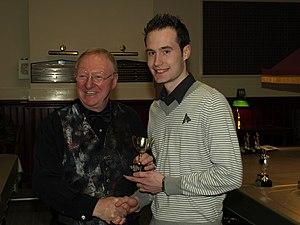
Dennis Taylor est un ancien joueur de snooker, originaire d'Irlande du Nord, né le 19 janvier 1949 à Coalisland, dans le comté de Tyrone, devenu professionnel en 1971 et retiré en 2000.